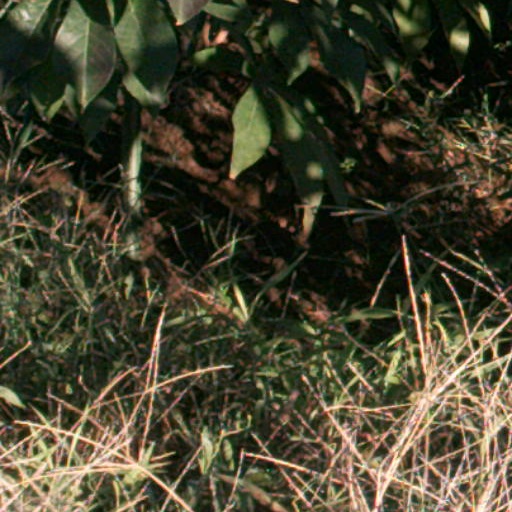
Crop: cassava